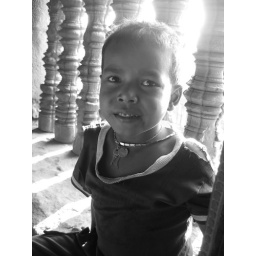
This boy was just sitting admiring the buddah statue in front of him not bothered by the troops of people around